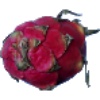
Label: Pitahaya Red 1